J. P. Morgan

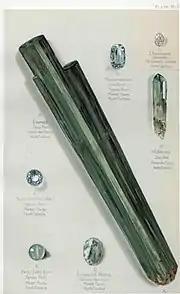
U.S. gemstones from the Morgan collection

His house at 219 Madison Avenue was originally built in 1853 by John Jay Phelps and purchased by Morgan in 1882. On June 6, 1882, it became the first electrically lit private residence in America. A coal-fueled steam engine provided power for two generators that produced the required electricity. His interest in the new technology was a result of his financing Thomas Alva Edison's Edison Electric Illuminating Company in 1878. It was there that a reception of 1,000 people was held for the marriage of Juliet Morgan and William Pierson Hamilton on April 12, 1894, where they were given a favorite clock of Morgan's. Morgan also owned the "Cragston" estate, located in Highland Falls, New York. His son, of the same name, was the owner of East Island in Glen Cove, New York.